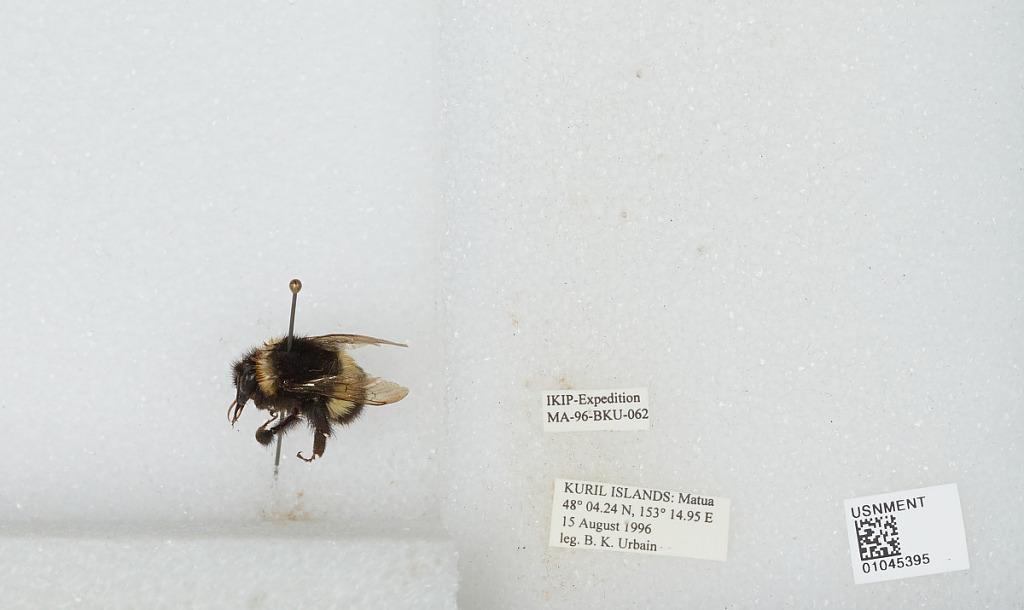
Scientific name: Bombus sp.
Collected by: B. Urbain
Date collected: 1996-8-15
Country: Russia
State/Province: Sakhalin
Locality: Matua, Kuril Islands
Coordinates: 48.0706, 153.249